Gratitude

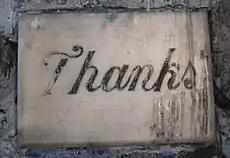
New Orleans: Thank you message in the grotto of Our Lady of Guadalupe Church; added by those for whom prayer or miracles were granted

Martin Luther referred to gratitude as "the basic Christian attitude" and today it is still referred to as "the heart of the gospel". Christians are encouraged to praise and give gratitude to their creator. In Christian gratitude, God is seen as the selfless giver of all good things and, because of this, gratefulness enables Christians to share a common bond, shaping all aspects of a follower's life. Gratitude in Christianity is an acknowledgement of God's generosity that inspires Christians to shape their own thoughts and actions around such ideals.